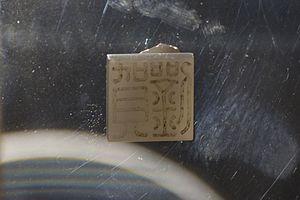
Le Prince He de Changyi a été empereur de la dynastie des Han pendant 27 jours en 74 av. J.-C. mais est omis de la liste officielle des empereurs Han.